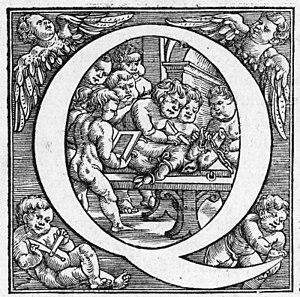
De humani corporis fabrica libri septem est un traité d'anatomie humaine que l'on doit au médecin et anatomiste brabançon Andreas Vesalius. Il a été rédigé de 1539 à 1542, publié à Bâle en 1543, par Johannes Oporinus et réédité en 1555.